Grayson College

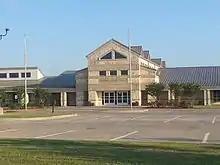
Grayson College's south campus in Van Alstyne

The main campus is located in Denison, with a branch campus in Van Alstyne. The main campus (consisting of the east campus and the west extension) is in a rural setting near North Texas Regional Airport. The east campus is all new construction and houses the administration; the west extension is composed mainly of buildings left over by the former Perrin Air Force Base, including and vineyards which carry on the work of famed horticulturalist and Denison resident Thomas Volney Munson (previously, an 18-hole golf course existed on the campus, but was closed ).